Southside 1-1000

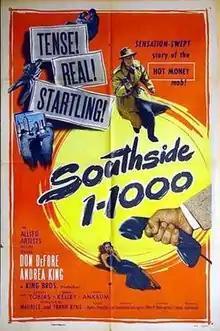
Theatrical release poster

Southside 1-1000 is a 1950 semidocumentary-style film noir directed by Boris Ingster featuring Don DeFore, Andrea King, George Tobias and Gerald Mohr as the off-screen narrator. Based on a true story, it is about a Secret Service agent (DeFore) who goes undercover and moves into a hotel run by a beautiful female manager (King), so that he can investigate a counterfeiting ring. The agent is up against hardened felons such as the gang member played by Tobias, an unusual example of casting against type for the typically comic actor. It is one of Ingster's two films noir, the other being "Stranger on the Third Floor" (1940), an early picture in the genre.